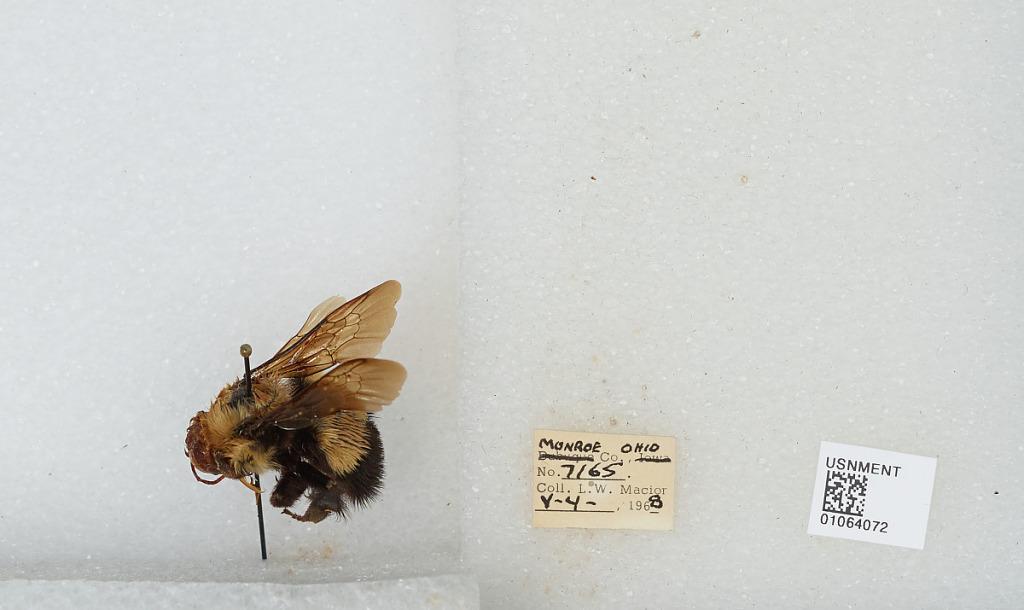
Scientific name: Bombus (Bombus) affinis Cresson
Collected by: L. Macior
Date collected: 1968-5-4
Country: United States
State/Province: Ohio
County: Monroe
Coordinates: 39.73, -81.08